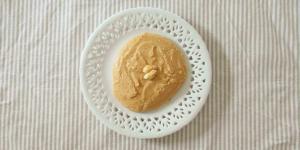
mantequilla de mani sin azucar